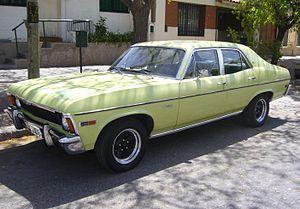
La Chevrolet Chevy II / Nova est une automobile fabriquée par Chevrolet et produite sur cinq générations de 1962 à 1979 puis de 1985 à 1988. La version Nova fut le meilleur modèle dans la gamme Chevy II jusqu'en 1968. La dénomination Chevy II fut abandonnée par la suite, Nova devenant la seule en 1969 avec la troisième génération. Construite sur la plate-forme X-body, la Nova fut remplacée par la Chevrolet Citation en 1979. Le nom Nova est revenu en 1985 jusqu'en 1988 désignant un modèle à traction avant basé sur la Toyota Sprinter.